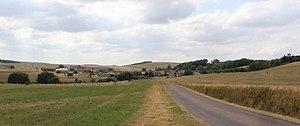
Panorama du village
Harricourt, commune déléguée de Colombey-les-Deux-Églises, est une ancienne commune française, située dans le département de la Haute-Marne en région Grand Est.